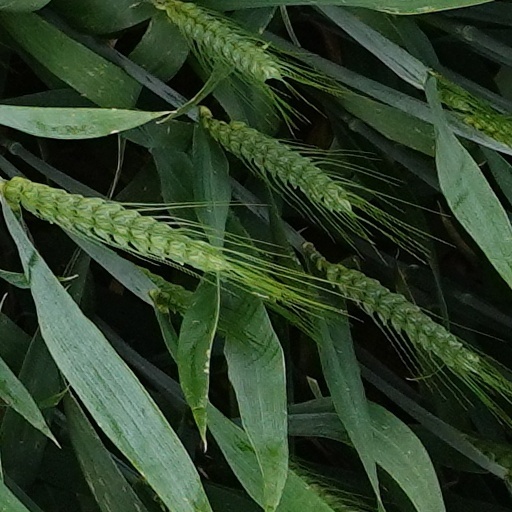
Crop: wheat